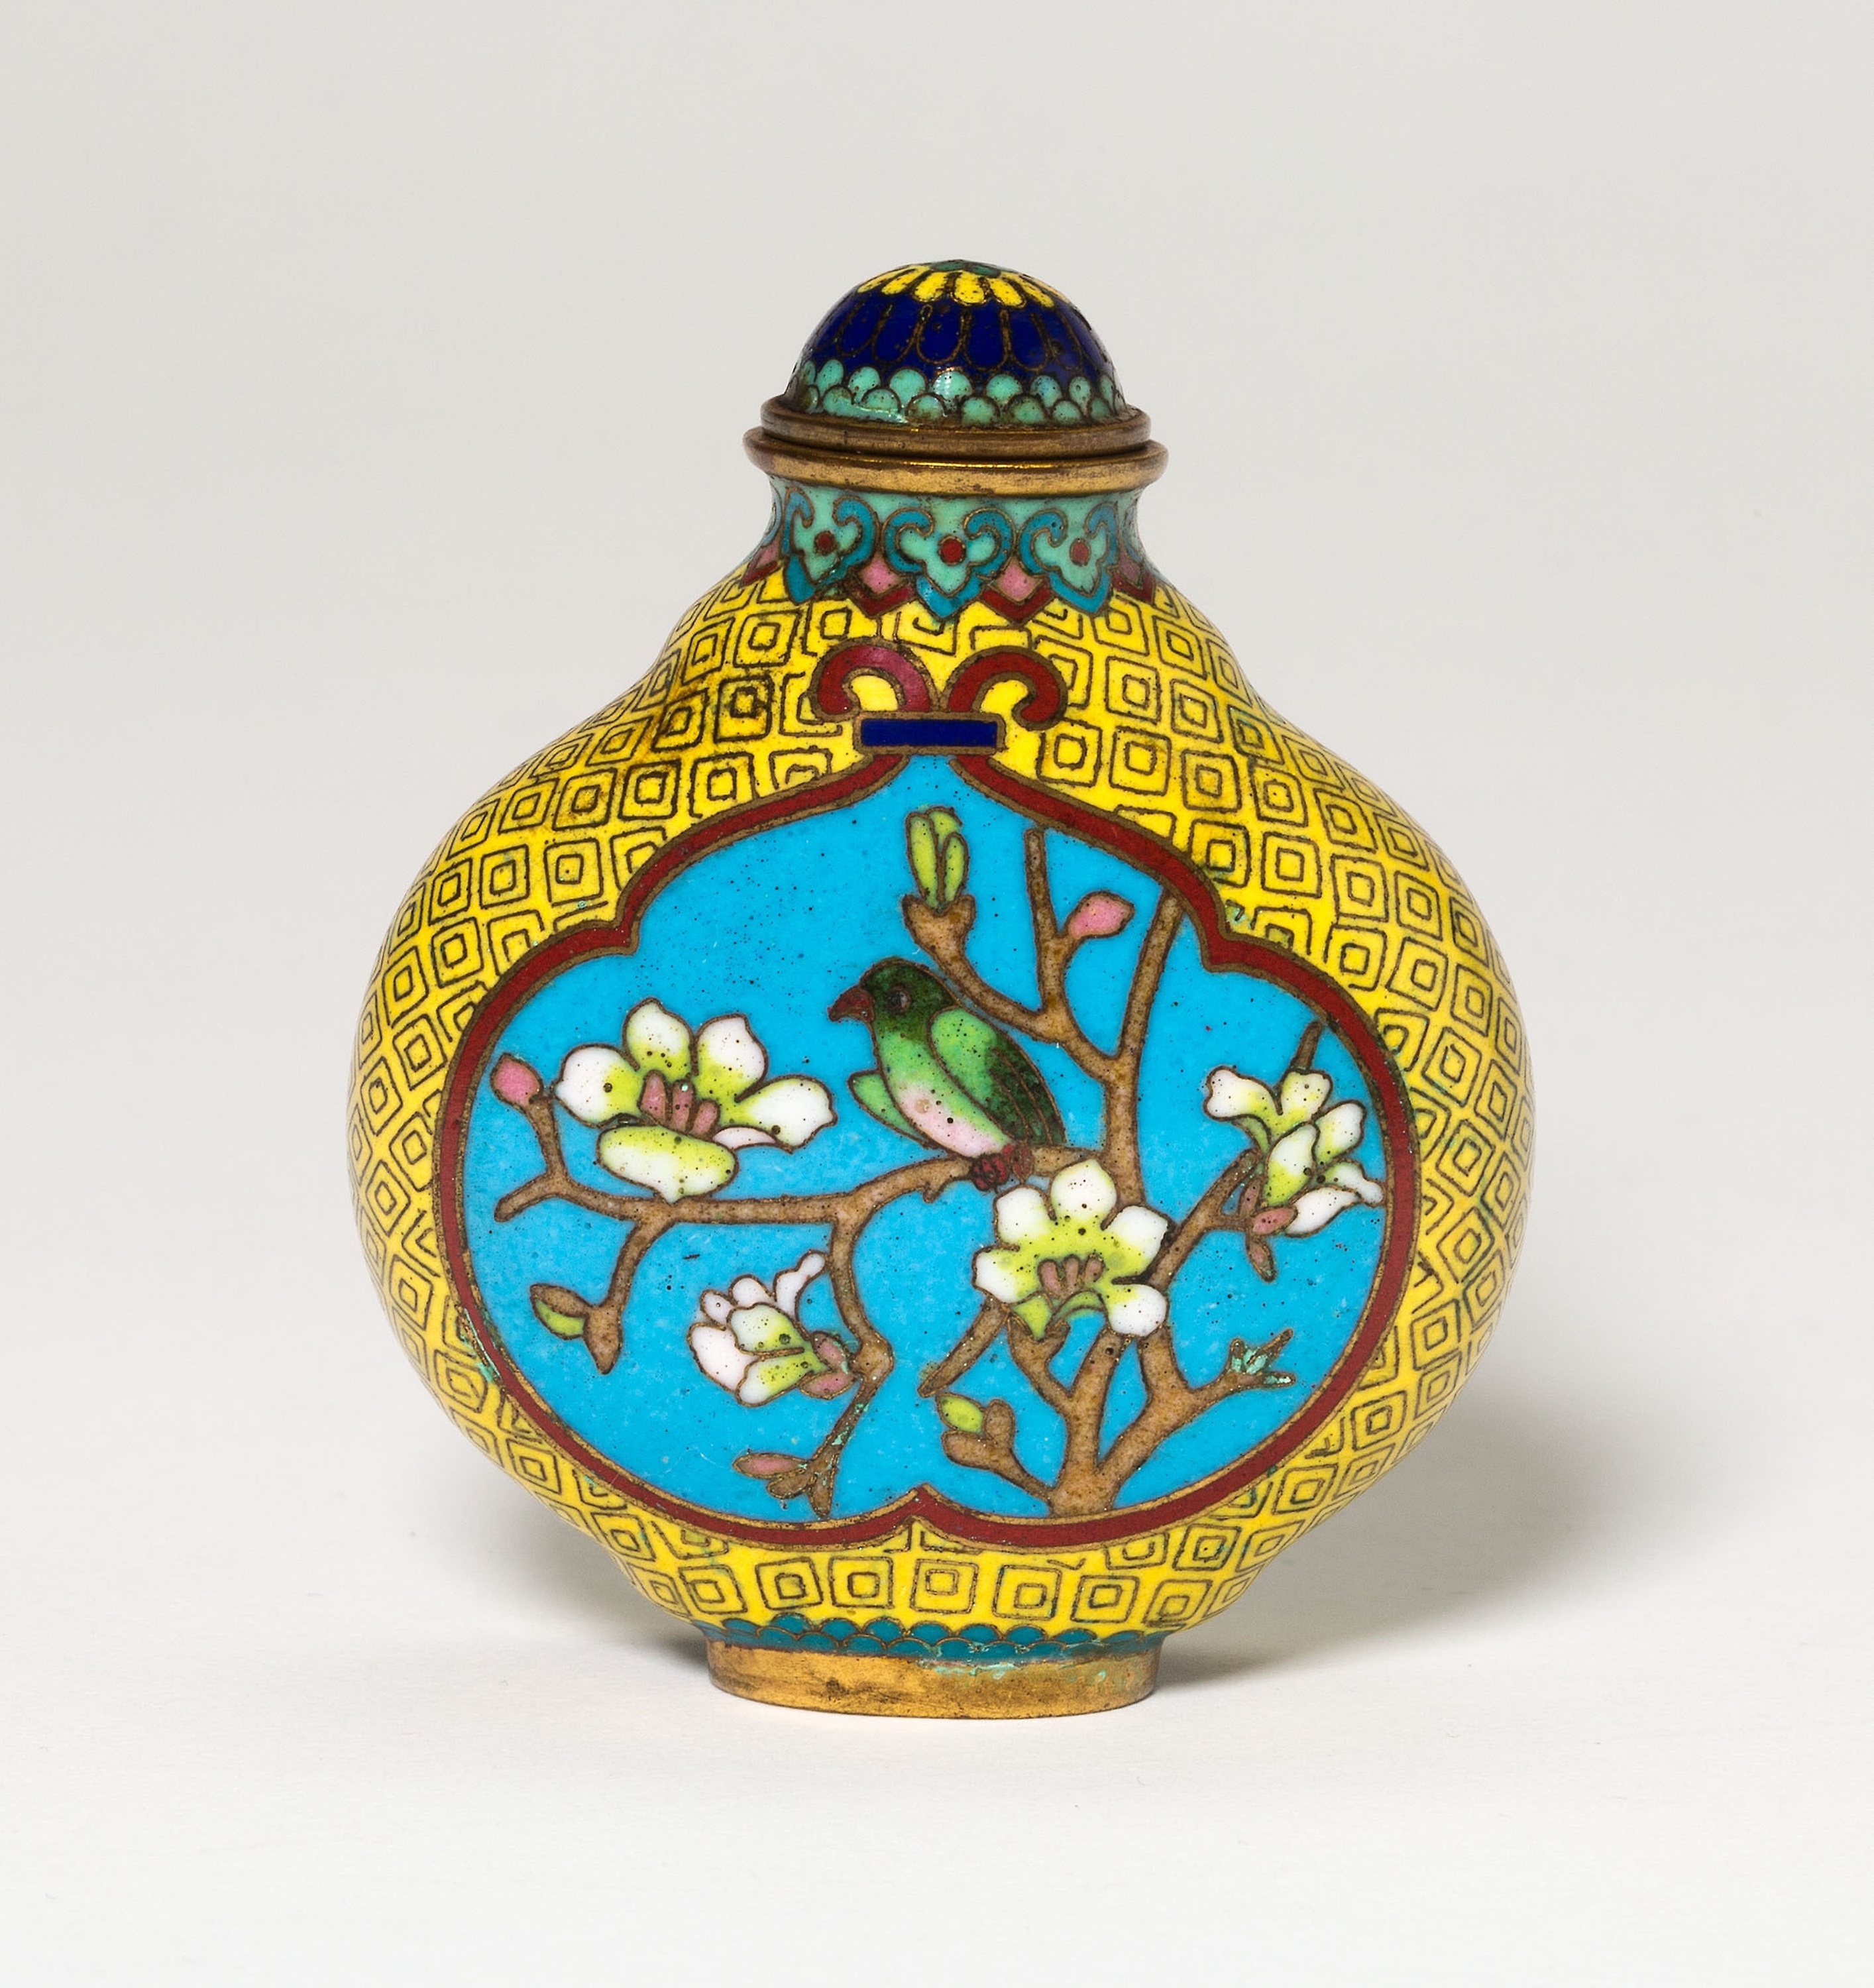
vase, ceramic, pottery, artifact, earthenware, fashion accessory, glass, antique, porcelain, metal, art